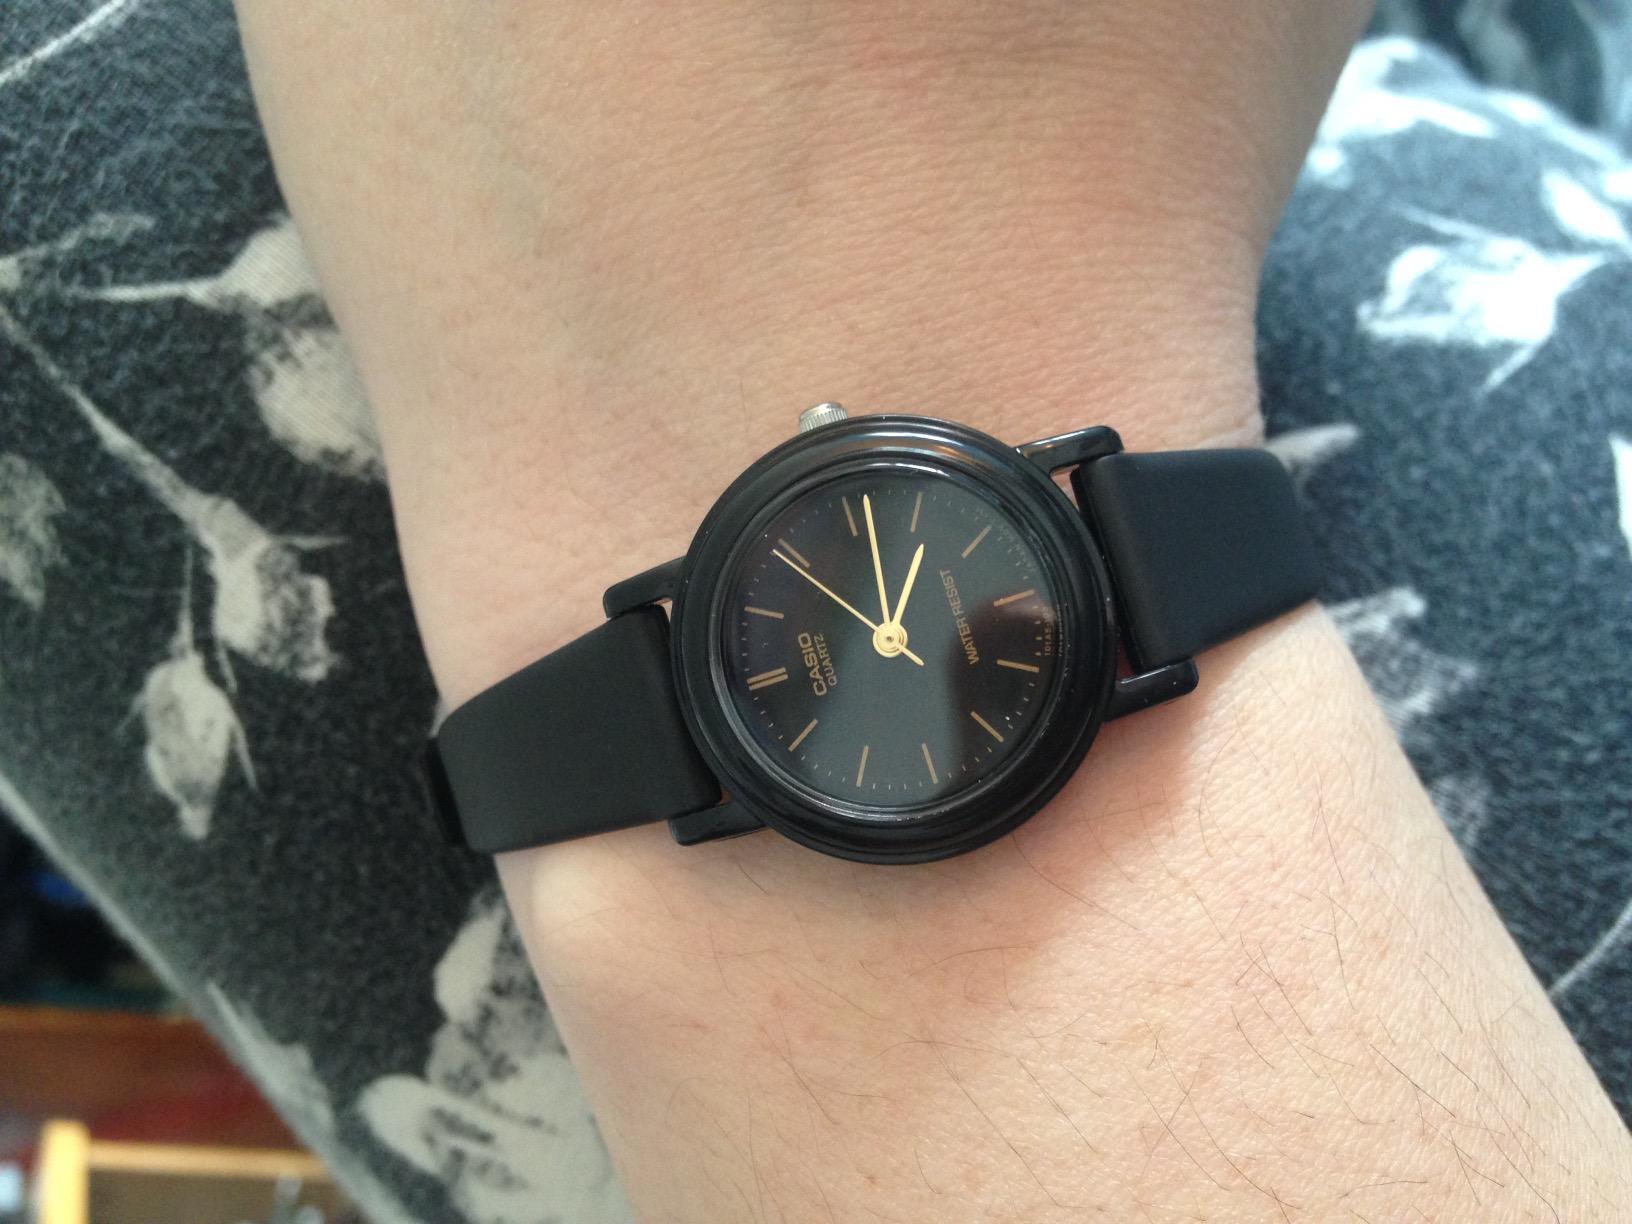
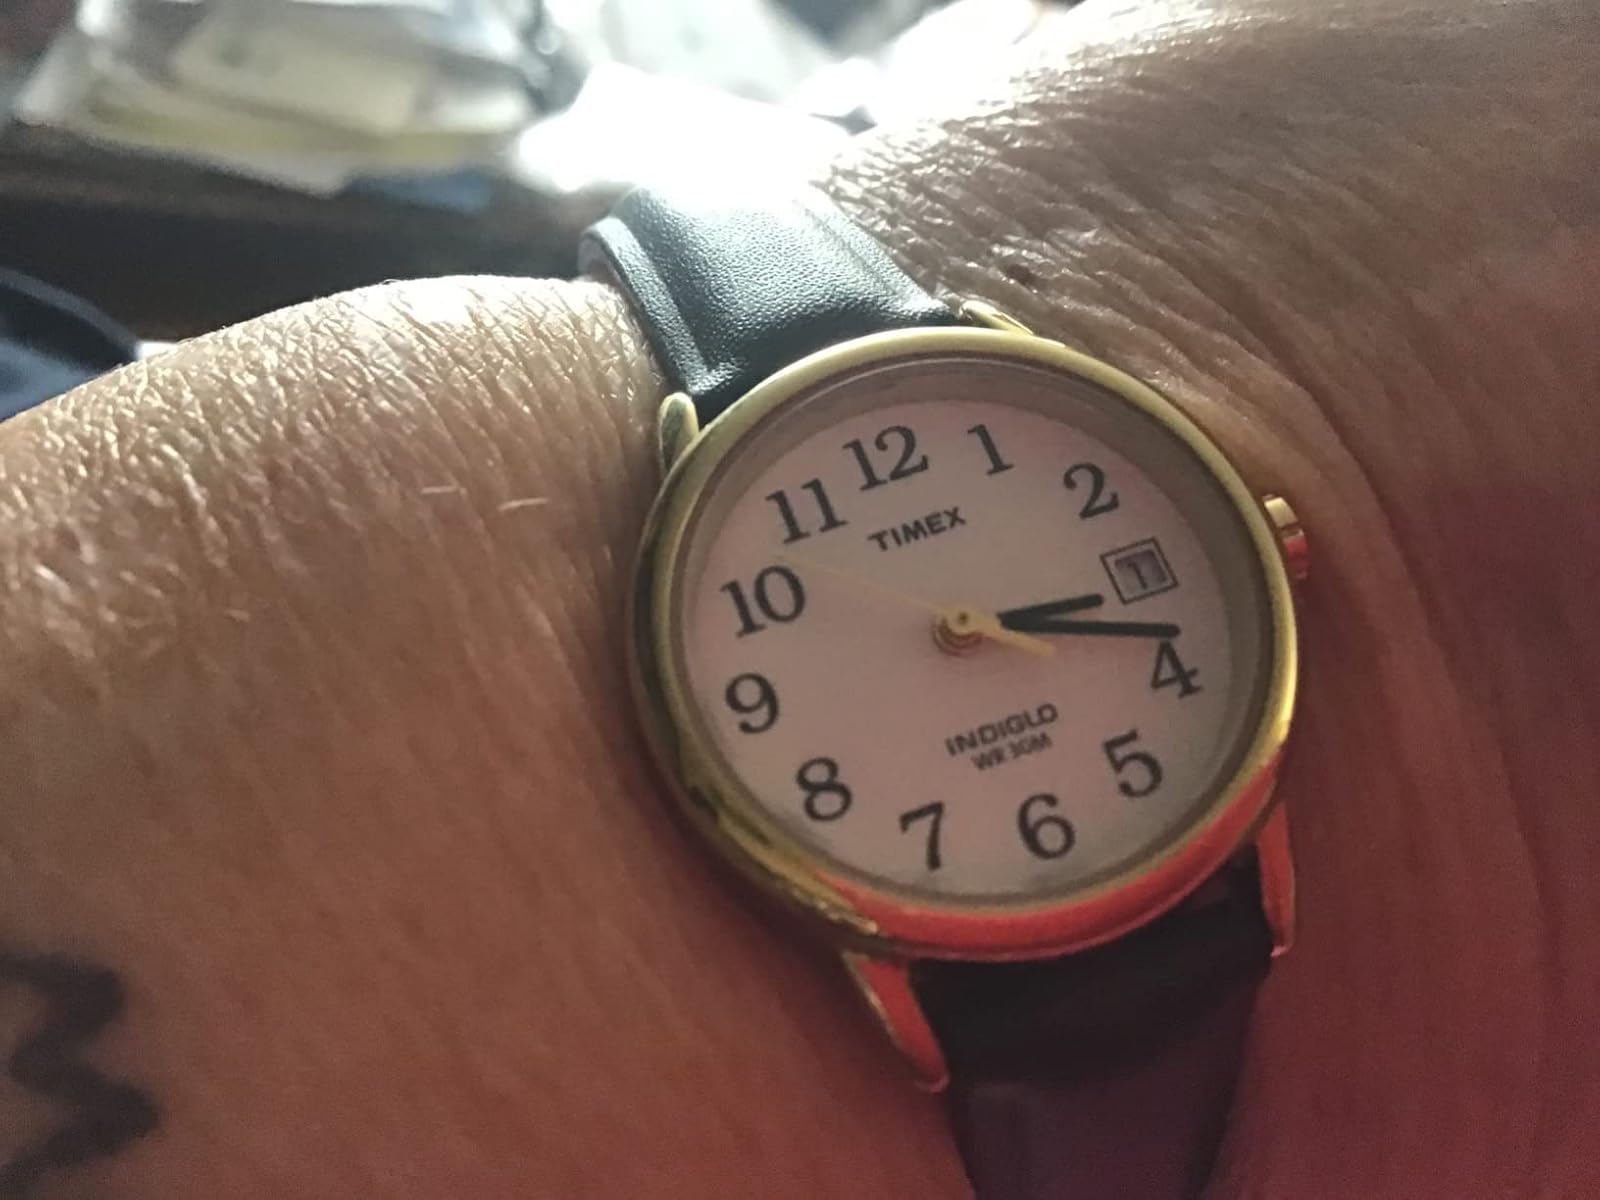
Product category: accessories_watch
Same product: no